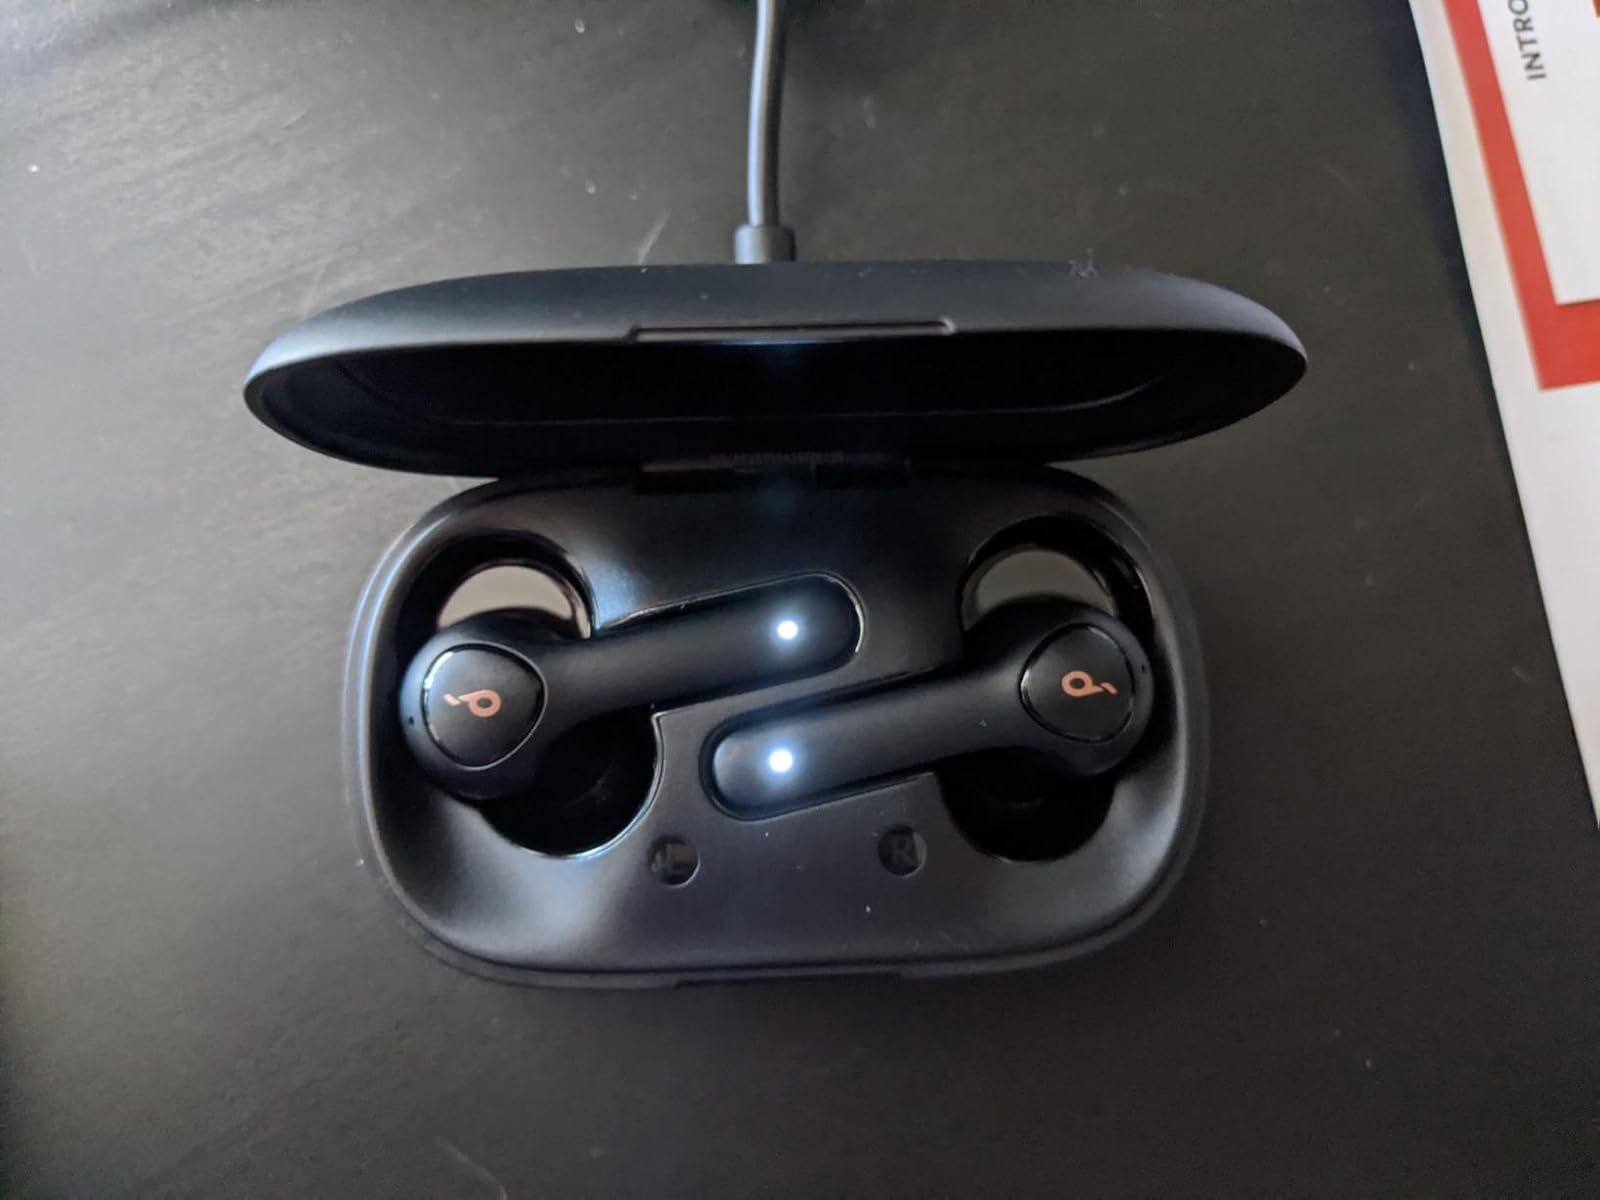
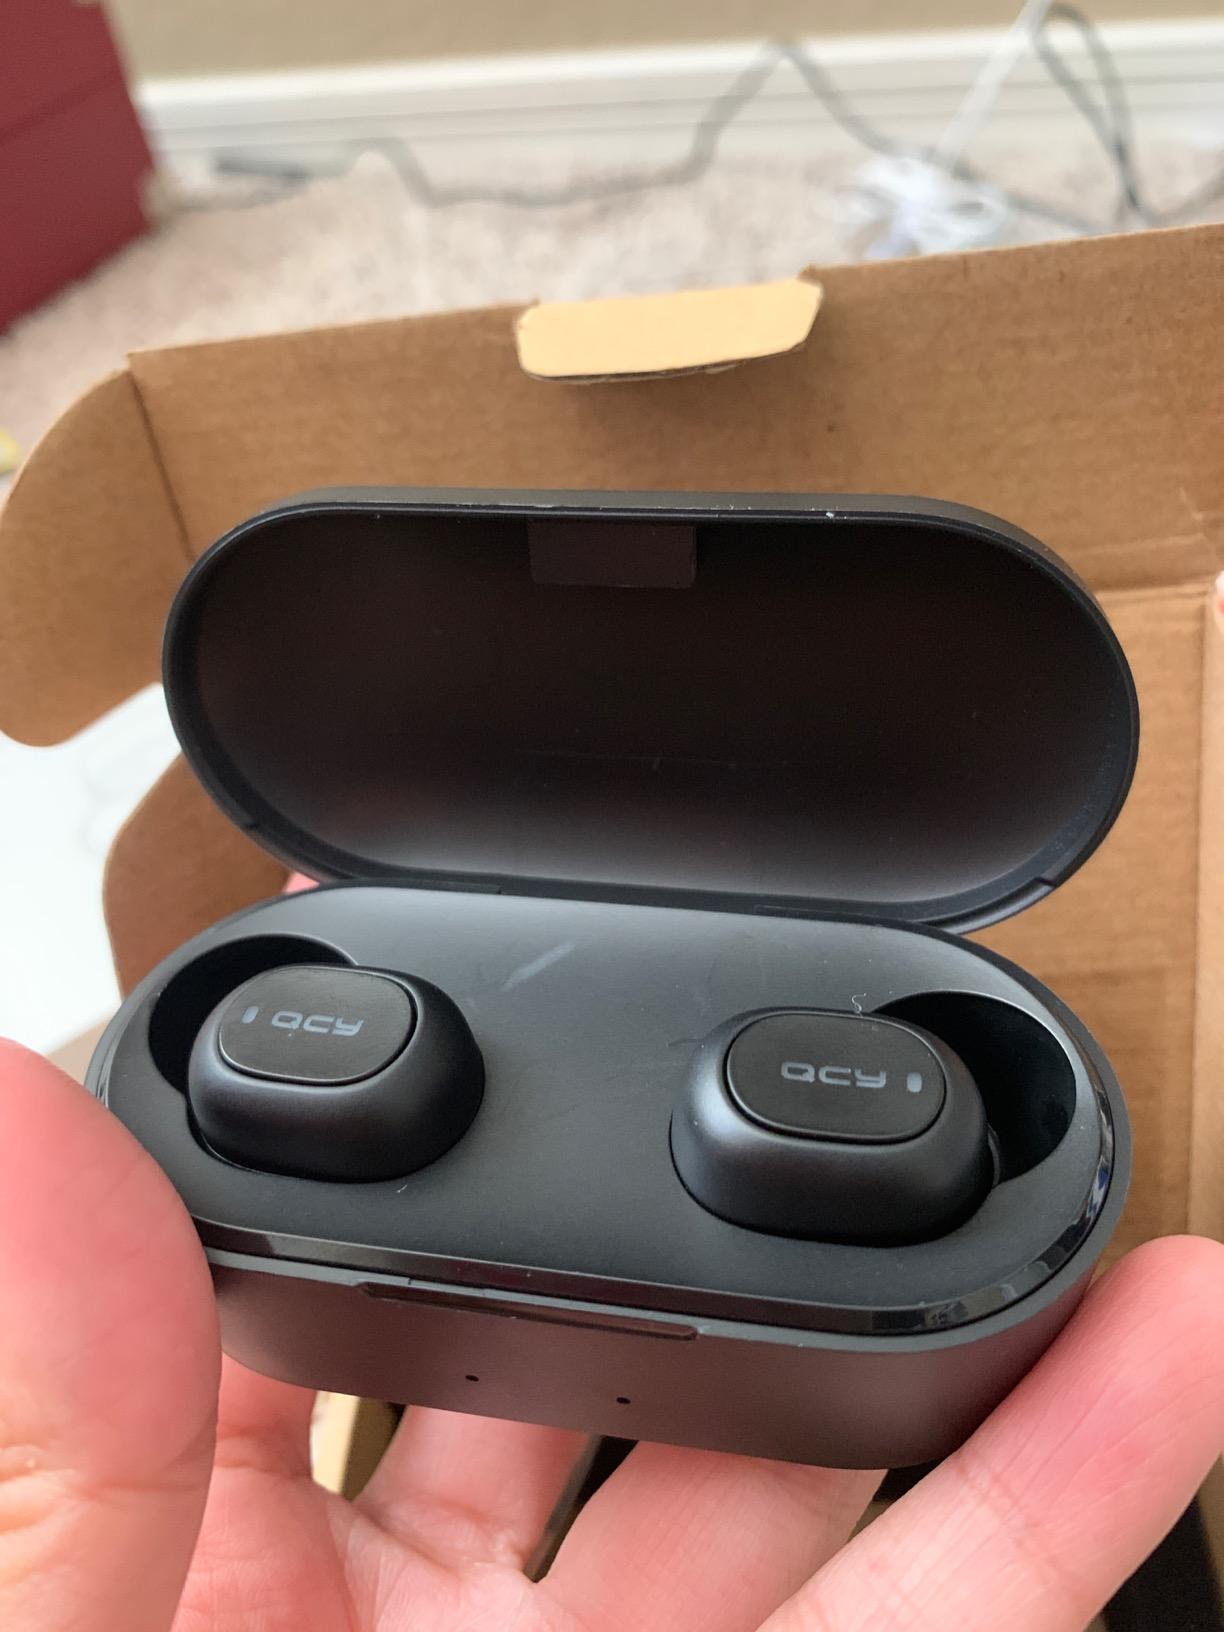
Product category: earbuds
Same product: no